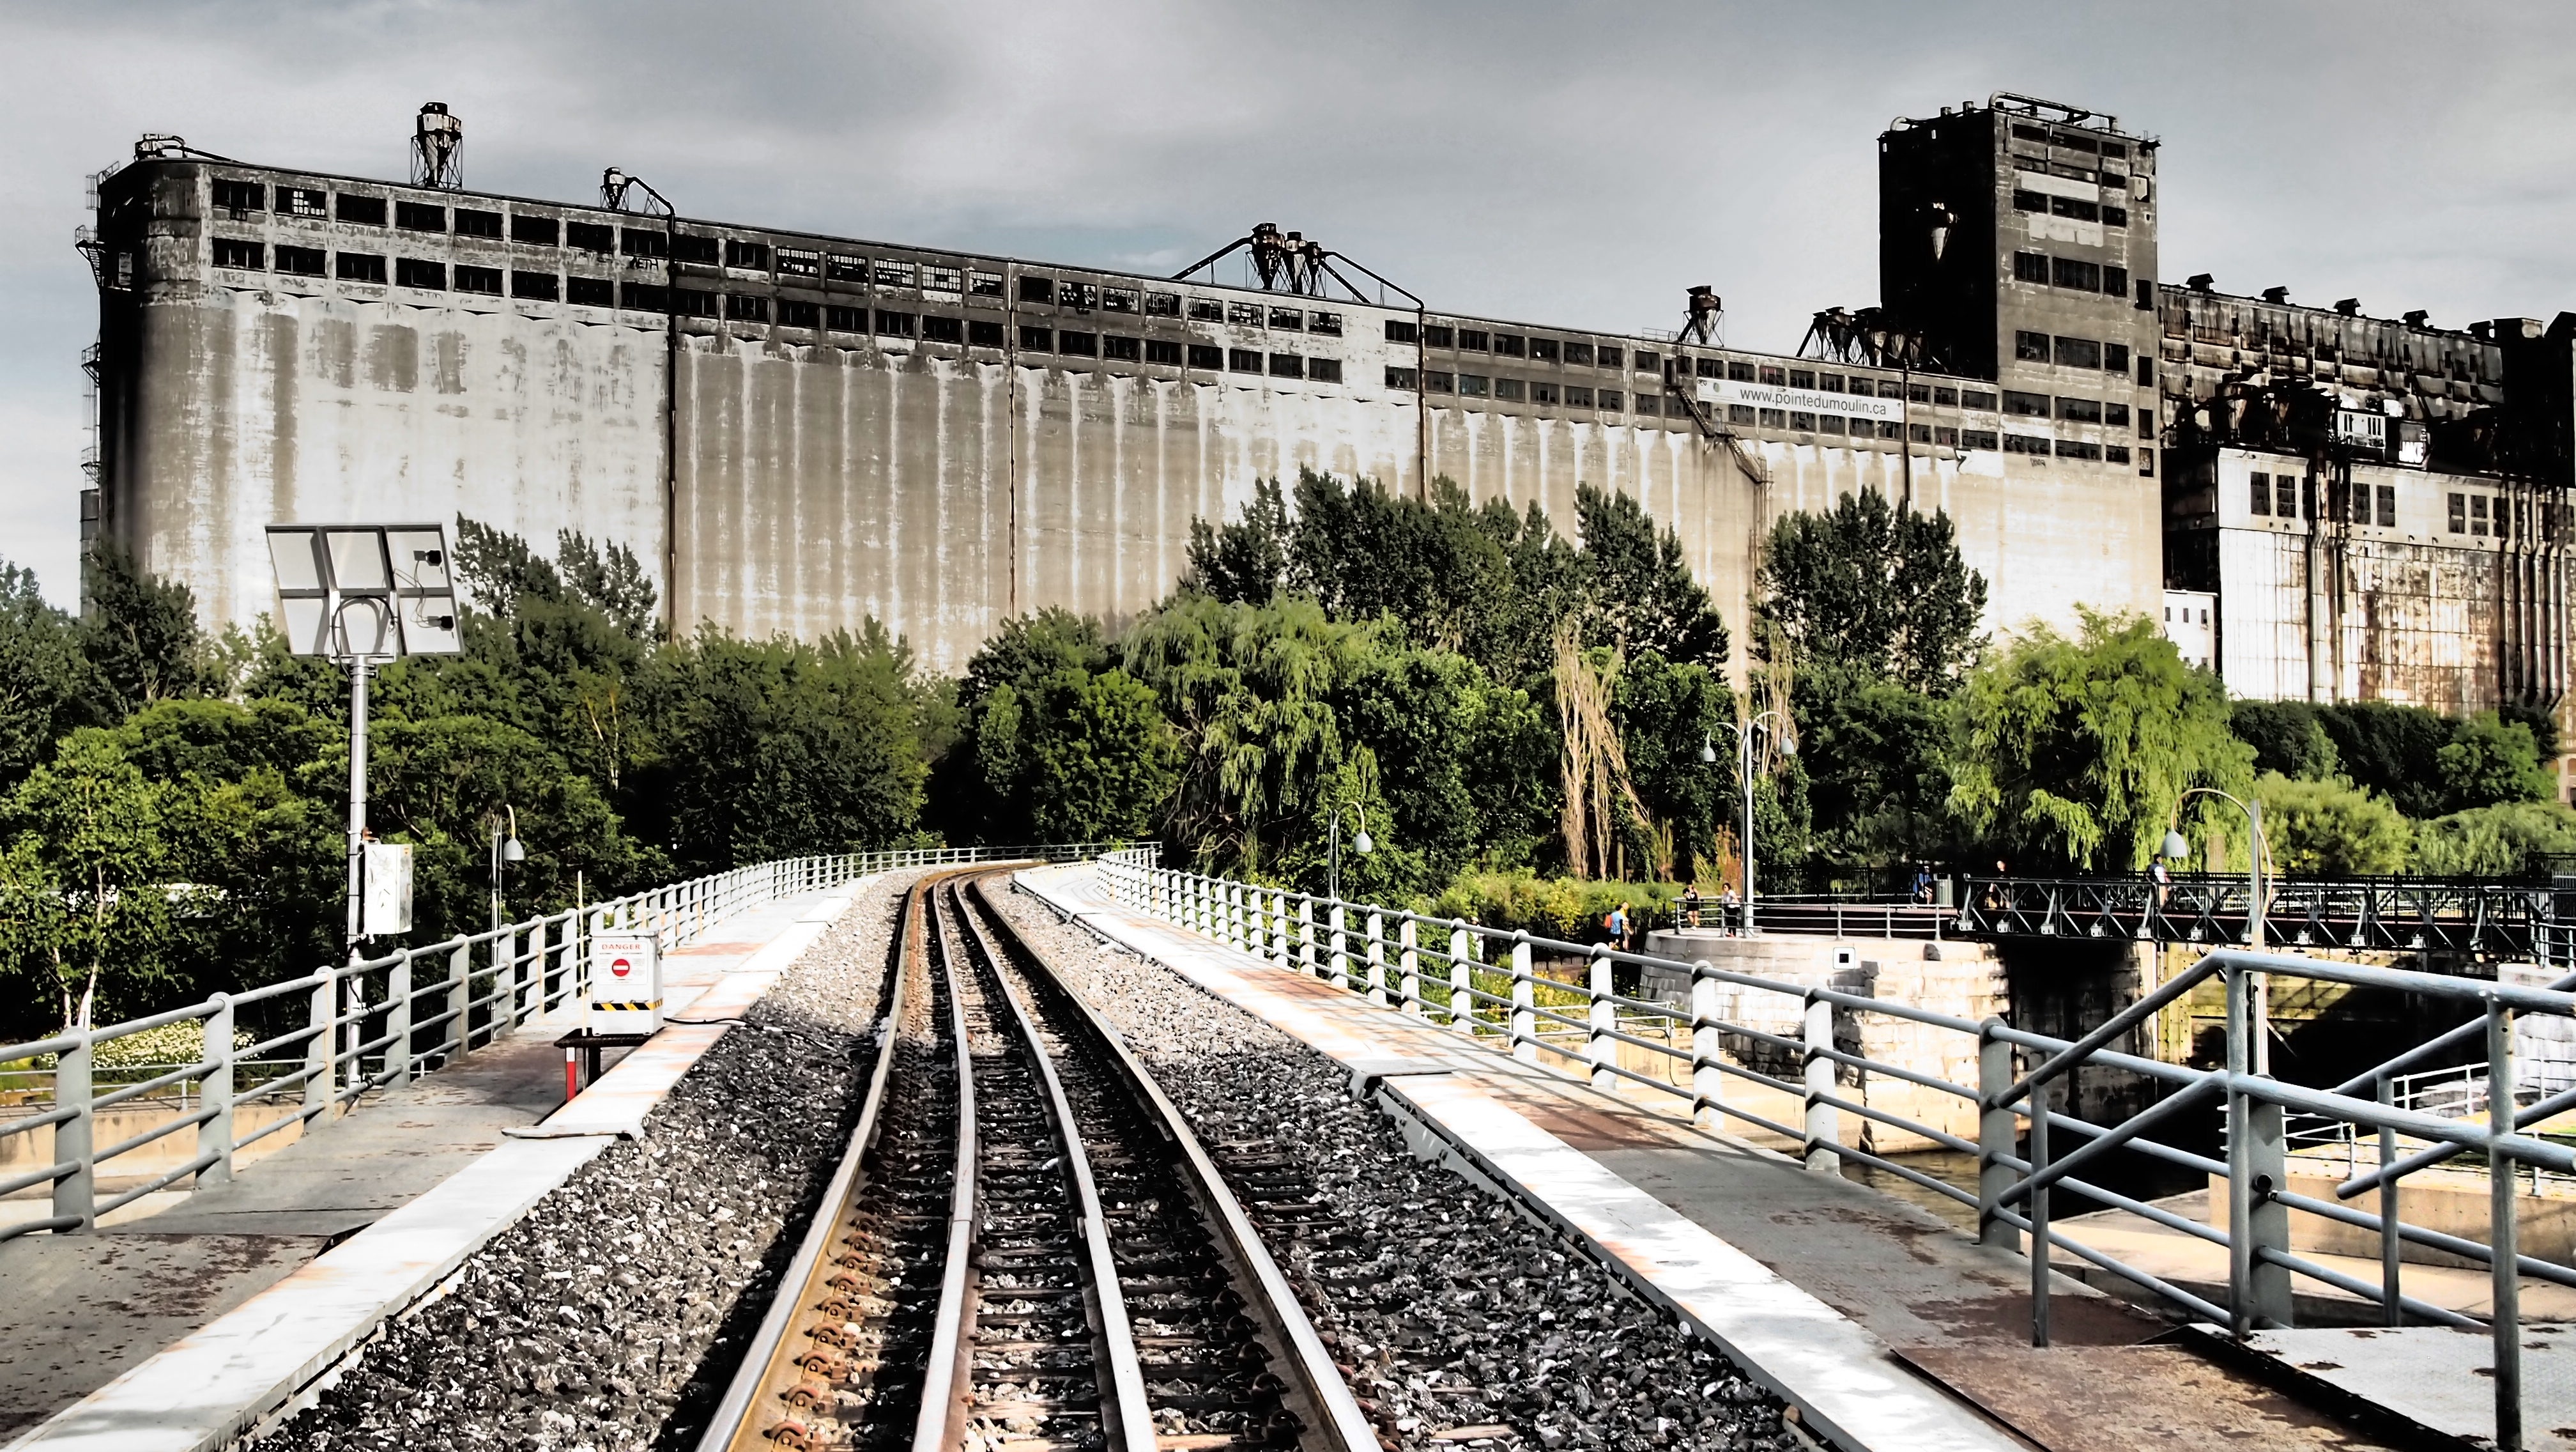
architecture, track, city, train, cityscape, transport, vehicle, train station, landmark, attraction, trip, public transport, canada, montreal, cities, rail transport, separated by comma sky, urban area, rolling stock, metropolitan area